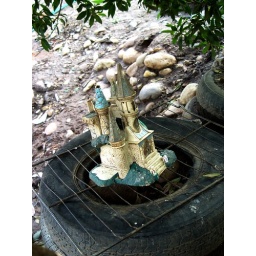
castle in sand